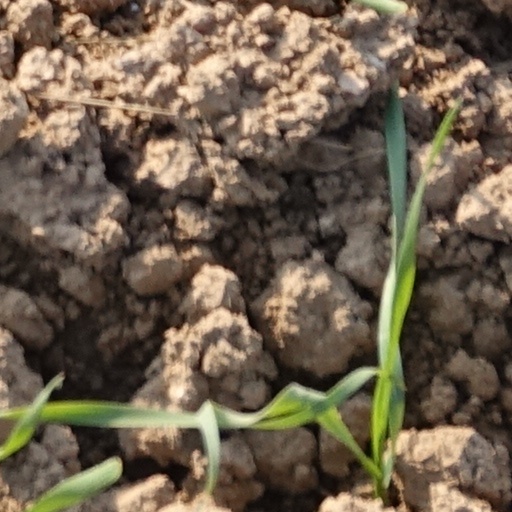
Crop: wheat